Scouting on the Isle of Man

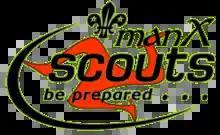
Manx Scout logo prior to 2018

The 1st Malew Group was the first Scout Group in the Isle of Man. Originally called 1st Isle of Man, the group was renamed because other contingents had become active. The Scouts' scarf and name tag are in red and white reflecting the close relations to the Air Scouts that they were originally.